Zygaena viciae

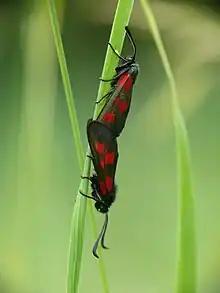
Mating, Germany

Zygaena viciae, the New Forest burnet moth, is a member of the Zygaenidae family, found in the northern hemisphere. Since 1927 it has been extinct in the New Forest, England, after which it is named. It is also known in Europe as the small five-spotted ram.